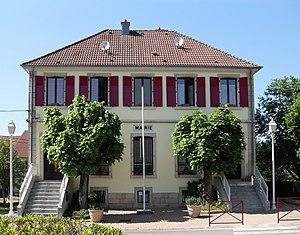
La mairie de Courtelevant
Courtelevant est une commune française située dans le département du Territoire de Belfort en région Bourgogne-Franche-Comté. Elle fait partie du canton de Delle. Ses habitants sont appelés les Courtelevanais.